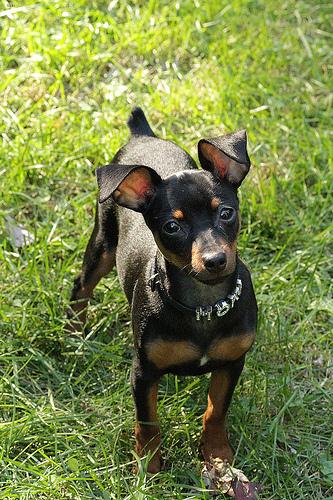
Breed: miniature pinscher